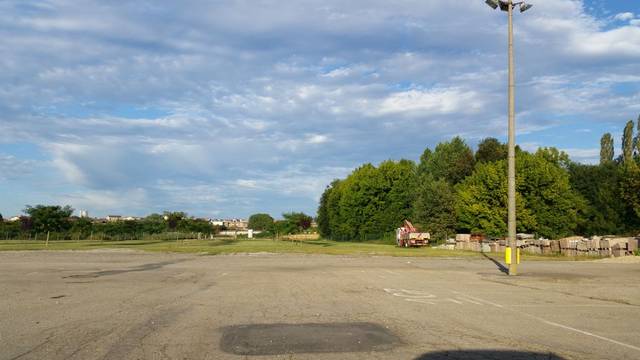
Region: Italy
Coordinates: 44.902, 8.178